Game drive system

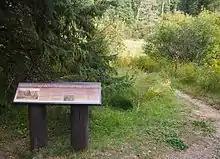
Itasca Bison Site, Itasca State Park, Minnesota

In the Rocky Mountain National Park, for instance, there are archeological remains from about 3,850 and 3,400 B.C. of 42 low-walled stone structures or cairns, up to hundreds of feet in length, built for game drive systems. These slight walls served as devices that permitted hunters to direct or herd game animals—like bison, sheep, deer, or elk—toward men waiting with weapons. Up to twenty-five people may have been needed to execute the game drive. Hunters may have killed the animals using darts, atlatl, spear throwers, or spears tipped with stone projectile points.